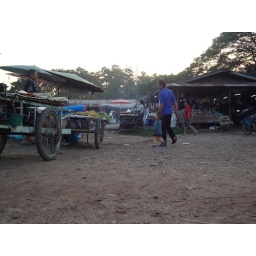
market near family home @ Ban Nazaithong outside Vientiane